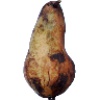
Label: Pear Abate 1